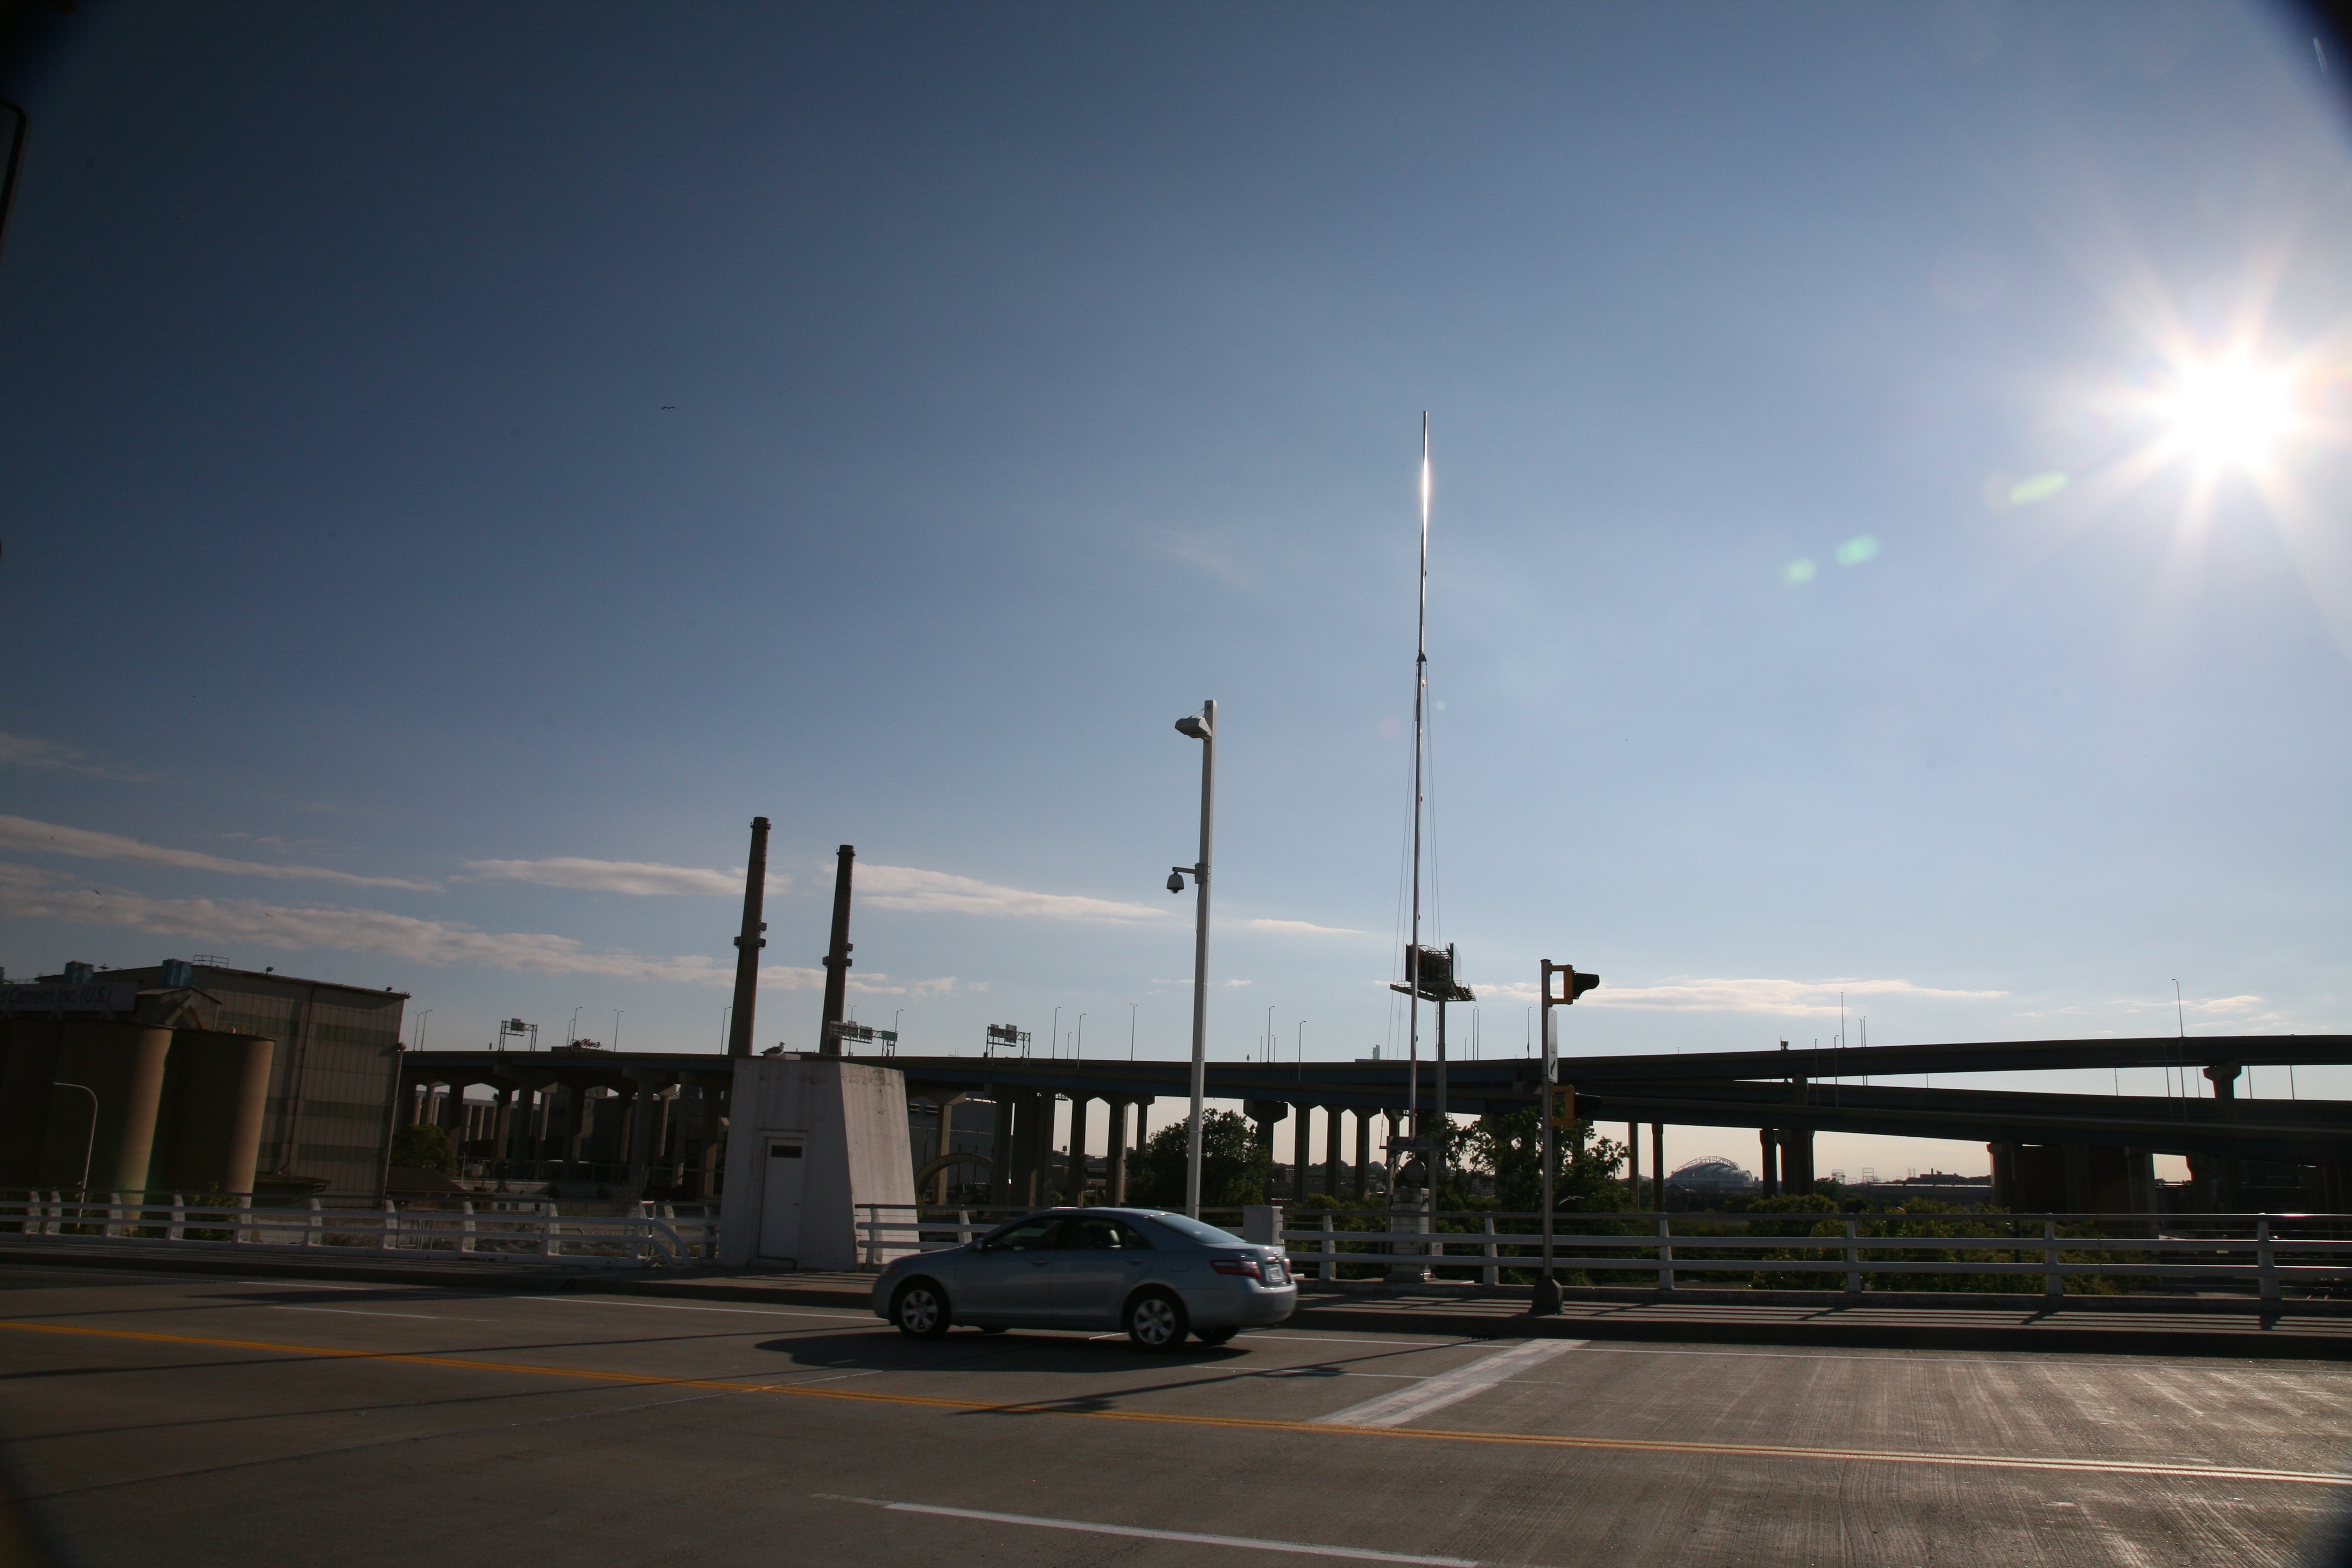
structure, sky, road, bridge, night, city, river, dusk, evening, lighting, stadium, shape, wisconsin, milwaukee, atmosphere of earth, sport venue